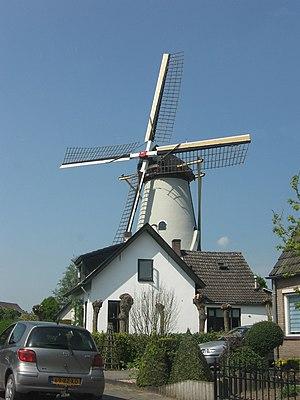
Cet article recense les moulins à vent de la province de Gueldre, aux Pays-Bas.
Zuilichem est un village néerlandais de la commune de Zaltbommel, situé dans la province du Gueldre.